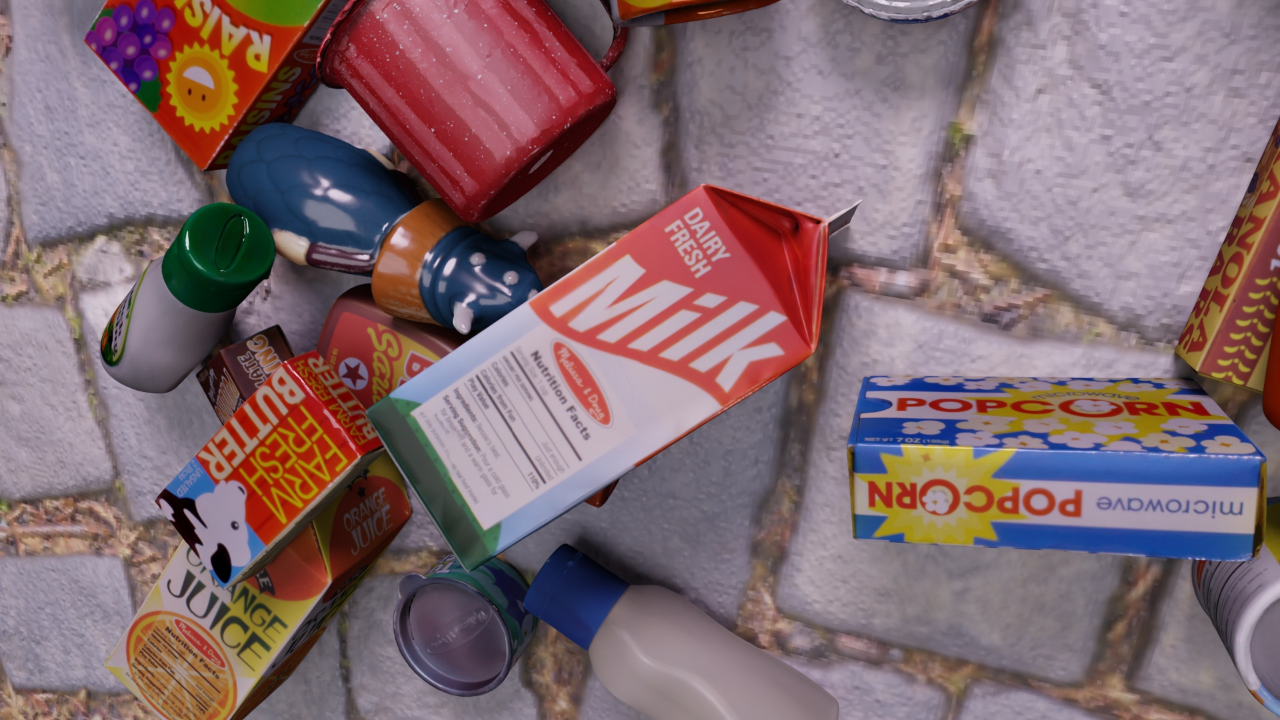
Question:
What are the five normalized (x, y) points between 0 and 1 in the image that outline the grasp plane for the carton of orange juice? Your answer should be as Grasp center: [], Left finger base: [], Right finger base: [], Left finger tip: [], Right finger tip: [].
Answer: Grasp center: [0.165625, 0.873611], Left finger base: [0.25, 0.840278], Right finger base: [0.085938, 0.904167], Left finger tip: [0.289062, 0.770833], Right finger tip: [0.139063, 0.830556]